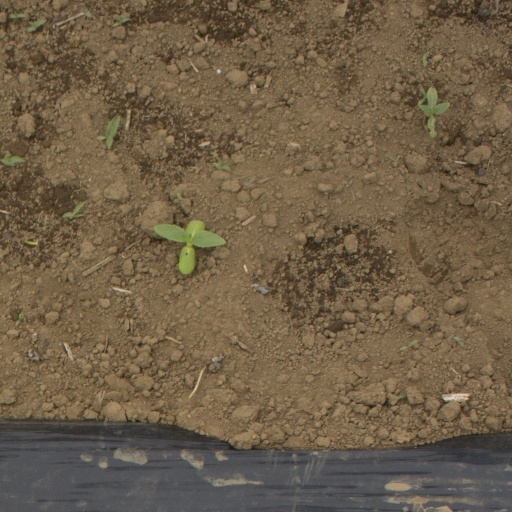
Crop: Jerusalem artichoke